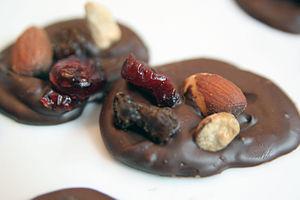
Le mendiant en chocolat est une confiserie composée d’un palet de chocolat surmonté de quatre fruits secs ou lamelles de peau d’agrume confites. Les fruits étaient à l’origine les quatre mendiants du Noël provençal, dont la couleur évoquait la robe des quatre principaux ordres mendiants : les raisins secs pour les augustins, les noisettes pour les carmes, les figues sèches pour les franciscains et les amandes pour les dominicains. On peut trouver maintenant d'autres garnitures, pistaches ou peau d'orange confite, par exemple. De plus en plus de grands chefs en préparent.